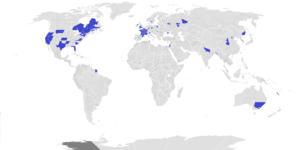
Cette carte montre les territoires régionaux visités au moins une fois par les journalistes de l'émission Quotidien de Yann Barthès, au cours de la saison 2 (2017-2018).
Quotidien est une émission de télévision française d'infodivertissement quotidienne diffusée en access prime-time depuis le 12 septembre 2016 sur TMC. L'émission est présentée par Yann Barthès et produite par Bangumi.